Port Jefferson Village Historic District

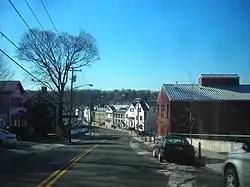
East Broadway in the Port Jefferson Village Historic District, December 2007

Port Jefferson Village Historic District is a national historic district located at Port Jefferson in Suffolk County, New York. The district contains 98 contributing buildings. It includes a mix of residences, commercial buildings, and a church. The district is primarily residential dating from 1800 to 1915, with a majority built from the 1840s to 1870s in the Greek Revival and Italianate styles.